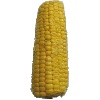
Label: Corn 1